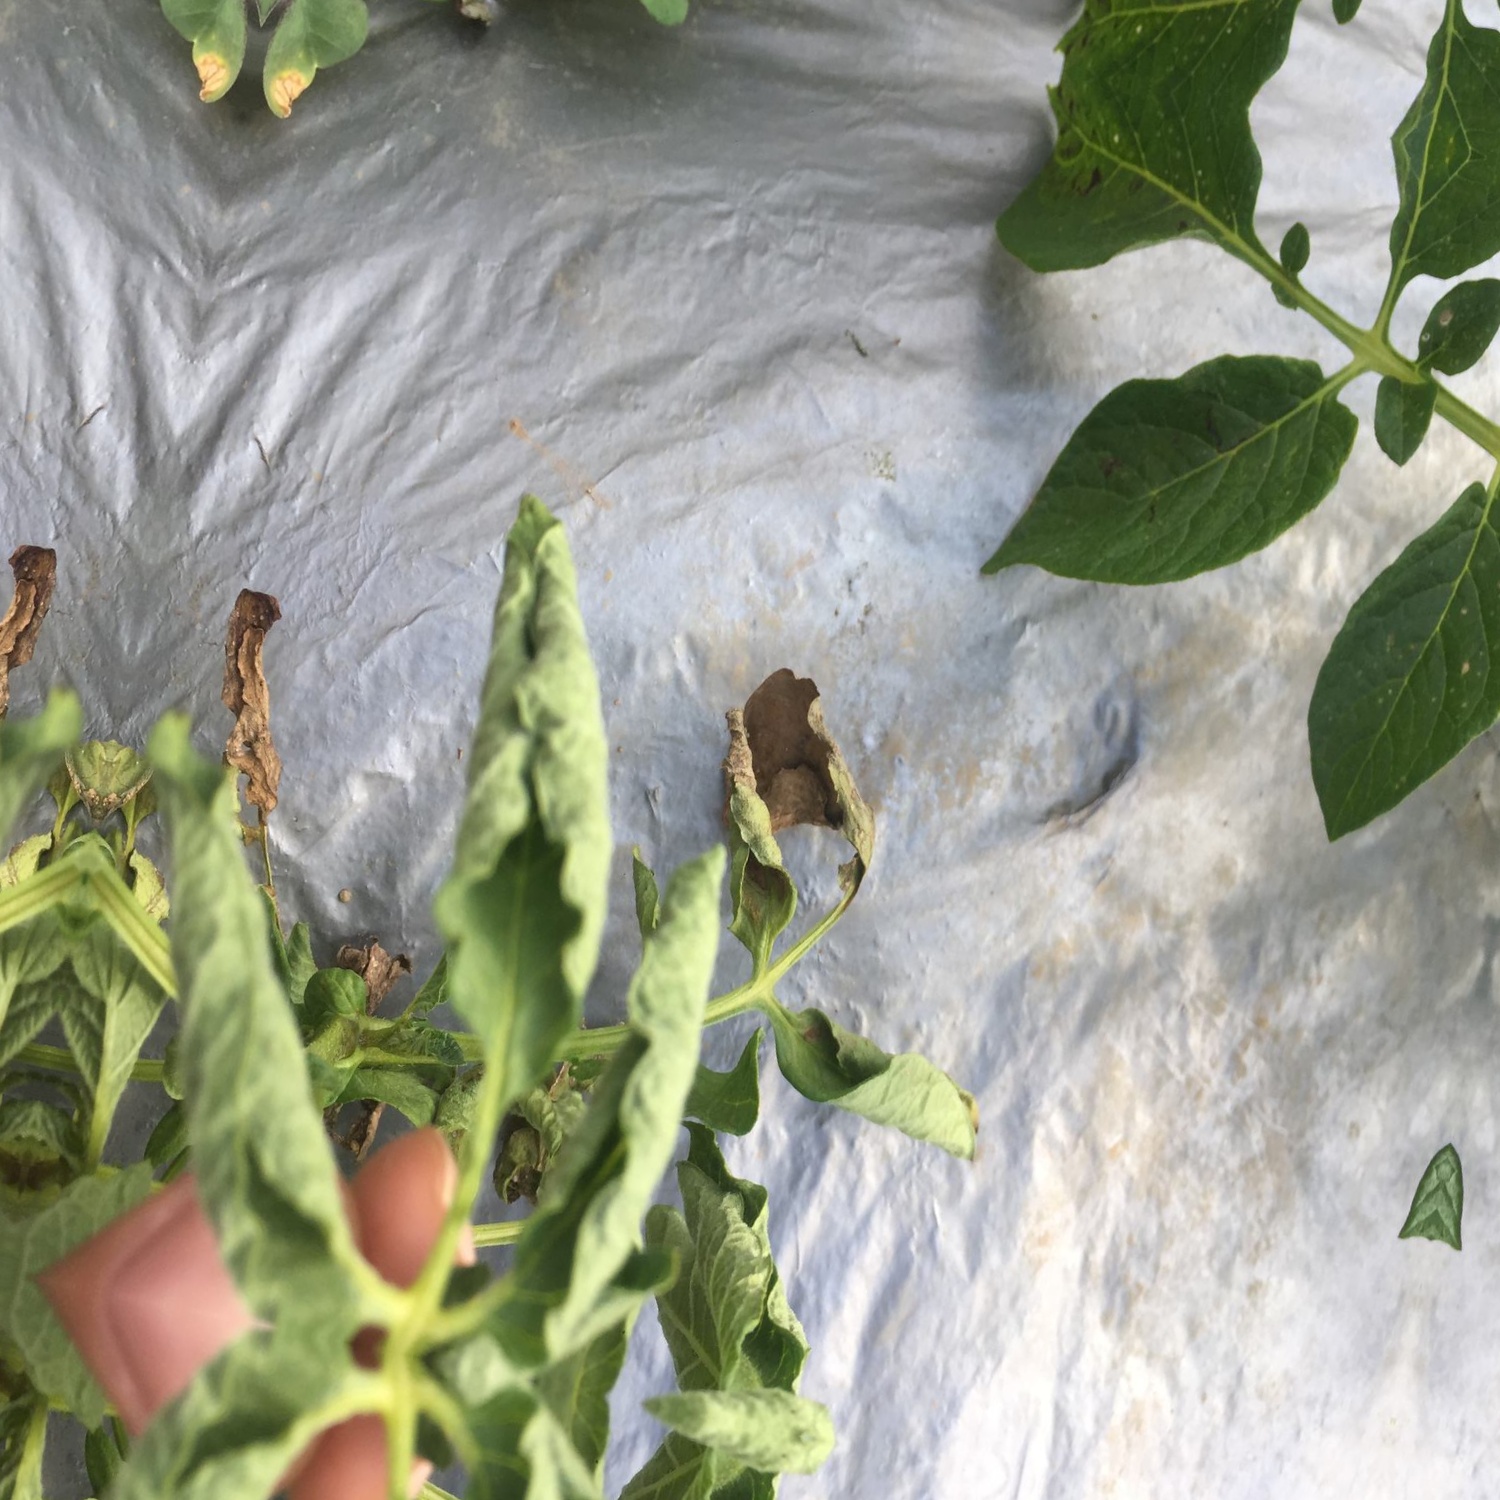
Etiqueta: Pudricion_Parda